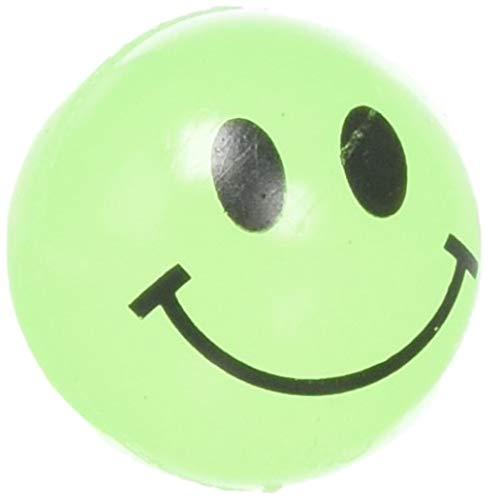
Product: Rhode Island Novelty Glow in The Dark Smile Face Balls 144 pcs
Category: Toys & Games | Novelty & Gag Toys
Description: Glow in The Dark Smile Face High Bounce Balls.
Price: $13.94
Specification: ProductDimensions:24.6x20.4x6.6inches|ItemWeight:2.49pounds|ShippingWeight:2.8pounds(Viewshippingratesandpolicies)|ASIN:B002EV23GC|Itemmodelnumber:BASGL27|Manufacturerrecommendedage:36months-15years